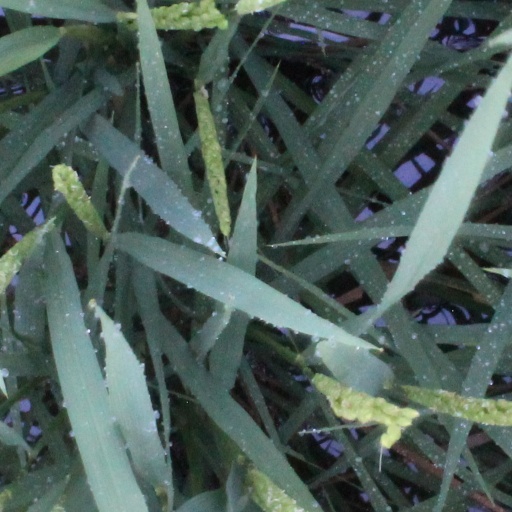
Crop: rice